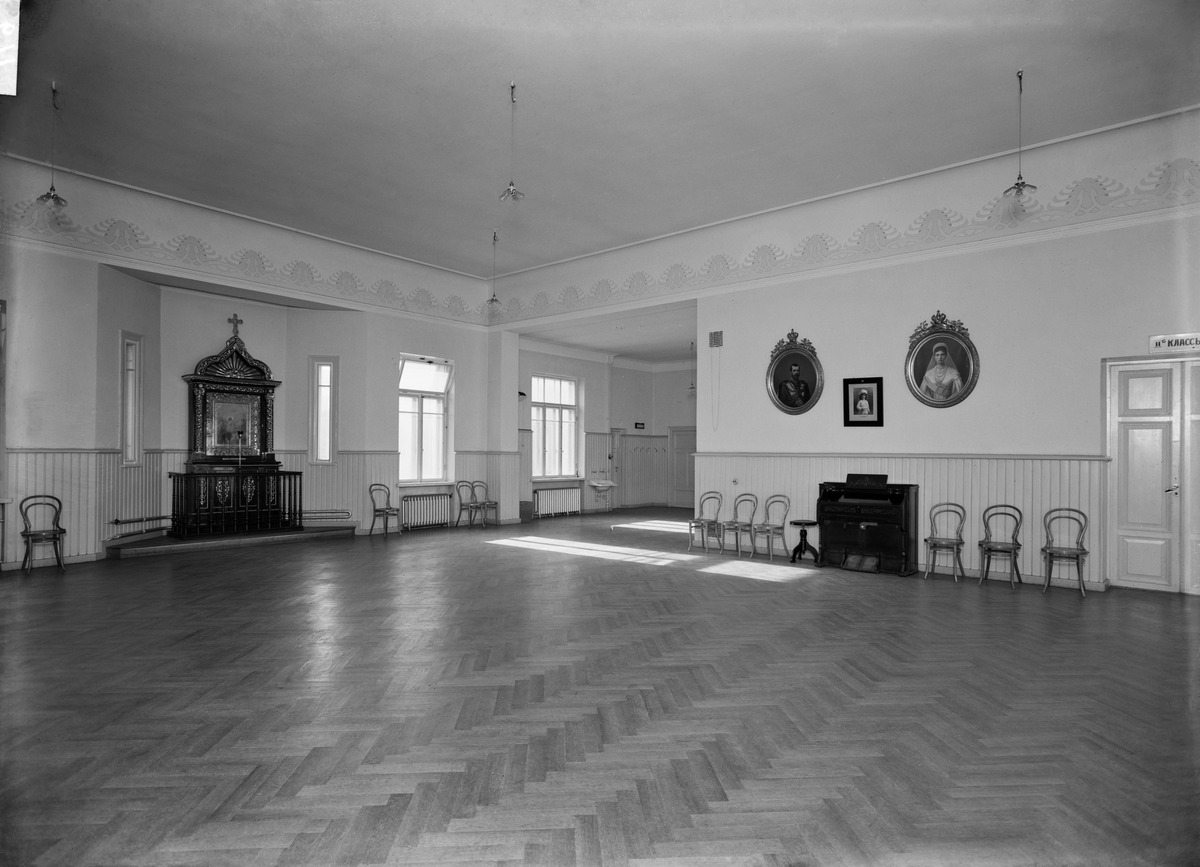
Venäläinen kansakoulu, ns
sisällön kuvaus: Venäläinen kansakoulu, ns. Tabunoffin koulu, Antinkatu (Lönnrotinkatu) 2. Juhlasali mustavalkoinen
Kuvaaja: Sundström, Eric, valokuvaaja
Ajankohta: kuvausaika 1914 - 1917
Paikka: Suomi, Uusimaa, Helsinki, Kamppi Helsinki, Lönnrotinkatu 2
Aiheet: koulut, koulurakennukset, venäläisyys